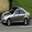
Label: automobile